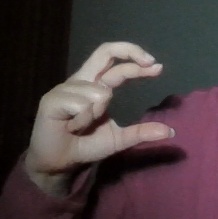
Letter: thal